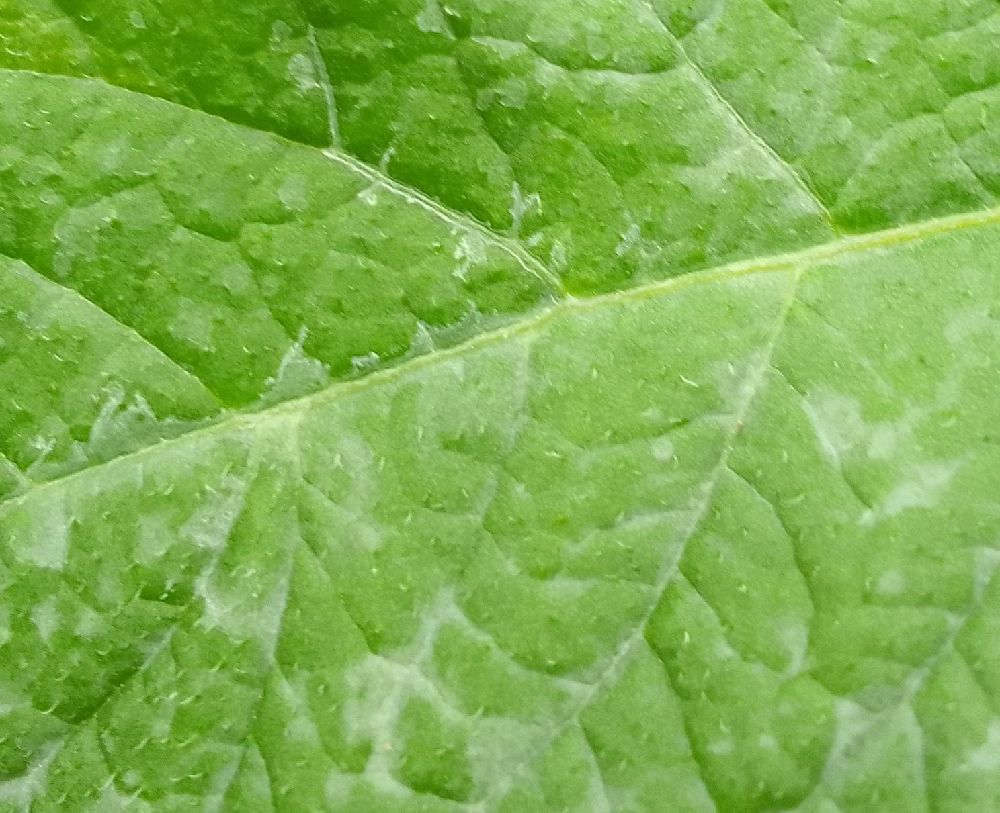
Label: Healthy